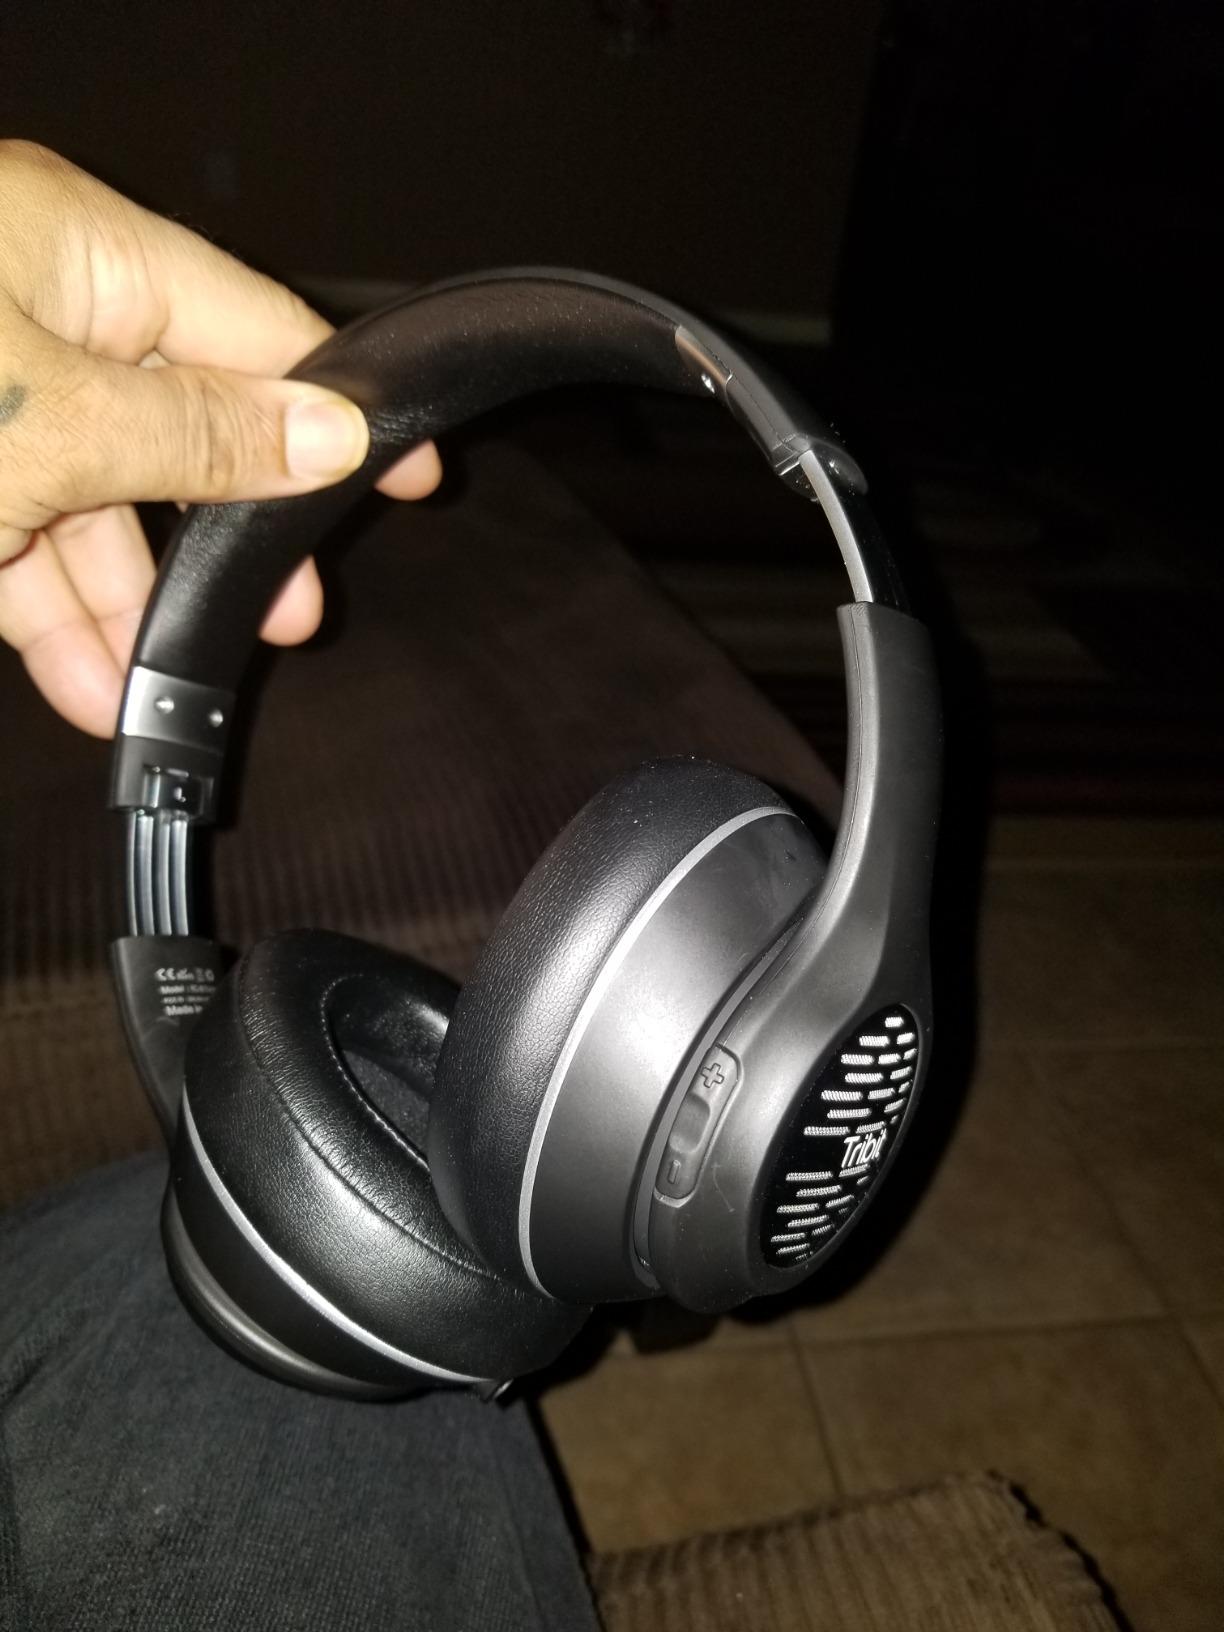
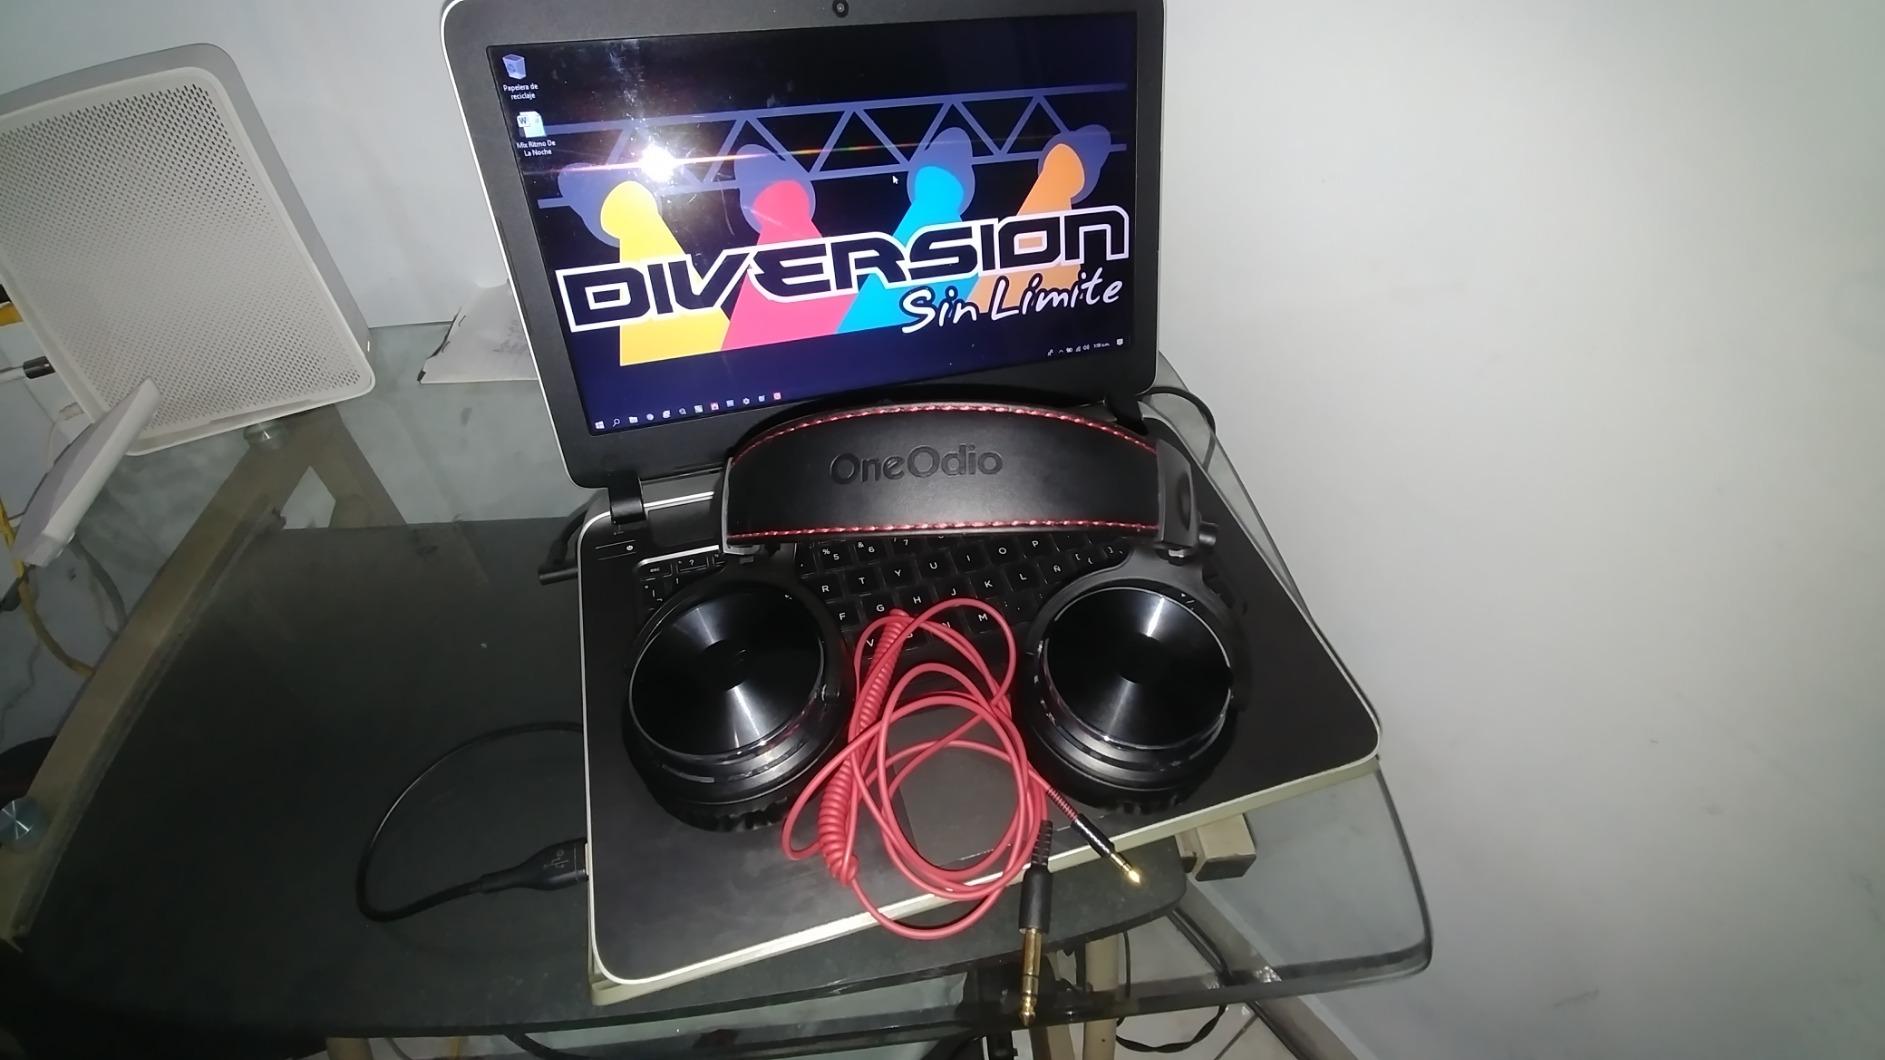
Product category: headphones
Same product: no